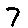
Label: 7